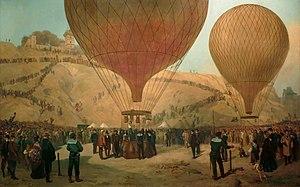
Épineuse est une commune française située dans le département de l'Oise en région Hauts-de-France. Ses habitants sont appelés les Spinosiens et les Spinosiennes.
Léon Gambetta, né le 2 avril 1838 à Cahors et mort le 31 décembre 1882 à Sèvres, est un homme d’État français.
Le siège de Paris est un épisode de la guerre franco-allemande de 1870. À partir du 17 septembre 1870, la ville est rapidement encerclée par les troupes allemandes, que la résistance parisienne n'empêche pas de progresser au nord de la Loire durant l'automne 1870.
Au cours de la guerre de 1870, Paris s'est retrouvée encerclée.
La place Saint-Pierre est une voie située dans le quartier de Clignancourt du 18ᵉ arrondissement de Paris, en France.